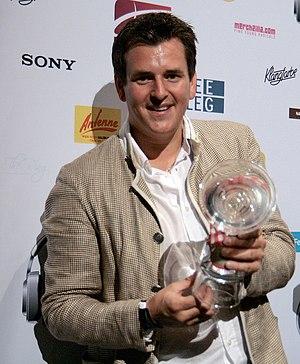
Marc Pircher est un chanteur autrichien.